2013 Clemson Tigers baseball team

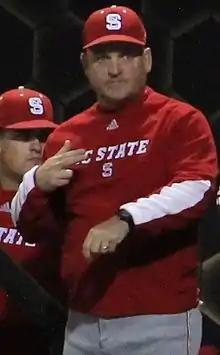
NC State head coach Elliott Avent in 2013.

In the season's fourth weekend, the team started Atlantic Coast Conference play with a three-game series at #8 NC State. Clemson won the series, two games to one. In game one, Clemson won, 10–5, against left-handed pitcher Carlos Rodon (named 2012 National Freshman of the Year by "Baseball America"), despite having struggled against left-handed pitching early in the season. Sophomore catcher Garrett Boulware hit two home runs in the game, while batting sixth in the lineup. Boulware had begun the season batting ninth, but because of strong performances was moved to the cleanup spot by the end of the series. In game two, Clemson won the series with a 7–4 win. Thomas Brittle second-inning grand slam gave Clemson an early lead. Starter Schmidt pitched only 3.2 innings, and senior right-hander Jonathan Meyer gave up two runs in relief. Schnell, after pitching 2.1 innings on Friday, threw 2.2 scoreless innings in the sixth, seventh, and eighth to set up Campbell's fourth save. Clemson lost game three, 4–1. Clemson's offense had ten hits, but left ten runners on base, and Firth took his second loss after giving up two runs (one earned) in 6.2 innings. After not being ranked following the South Carolina series, Clemson was ranked #26 by "Collegiate Baseball" following the series win over NC State. Through the end of the NC State series, Clemson's starting pitching had been strong– each of the team's three weekend starters (Gossett, Schmidt, and Firth) had an earned run average of less than 2.00.